Gustavus Franklin Swift

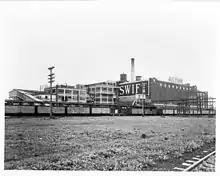
A view of the Swift Brands Sioux City, Iowa, meat-packing plant, "circa" 1917. All but one of the refrigerator cars in the photo bear the markings of the Swift Refrigerator Line.

A number of attempts were made during the mid-19th century to ship agricultural products via rail car. As early as 1842 the Western Railroad of Massachusetts was reported in the June 15 edition of the "Boston Traveler" to be experimenting with innovative freight car designs capable of carrying all types of perishable goods without spoilage. The first known refrigerated boxcar or "reefer" entered service on the Northern Railroad (or NRNY, which became part of the Rutland Railroad) in June 1851. This "icebox on wheels" was a limited success in that it was only able to function in cold weather. That same year, the Ogdensburg and Lake Champlain Railroad (O&LC) began shipping butter to Boston in purpose-built freight cars, utilizing ice to cool the contents.